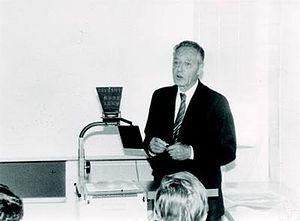
László Fejes Tóth, né le 12 mars 1915 à Szeged et mort le 17 mars 2005 à Budapest, est un mathématicien hongrois spécialiste en géométrie.